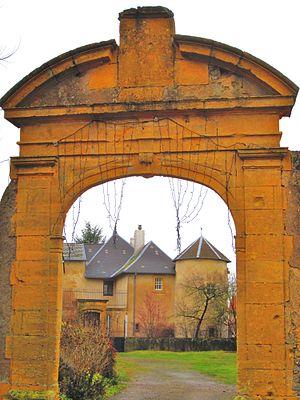
Courcelles-sur-Nied est une commune française située dans le département de la Moselle, en région Grand Est. Elle possède pour annexe Chailly-sur-Nied depuis 1810.